Pullstring

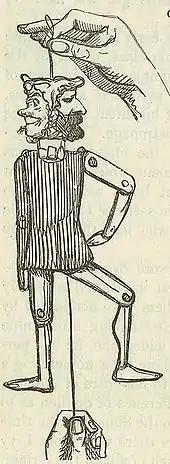
A jumping jack toy with pullstring

Perhaps the simplest pullstring toy is the yo-yo (c. 460 BCE). The jumping jack is a more complicated animated puppet paper doll that uses a pullstring to move its arms and legs up and down. Trompos and some spinning tops use a string that is wound around the top and then pulled to make it spin.